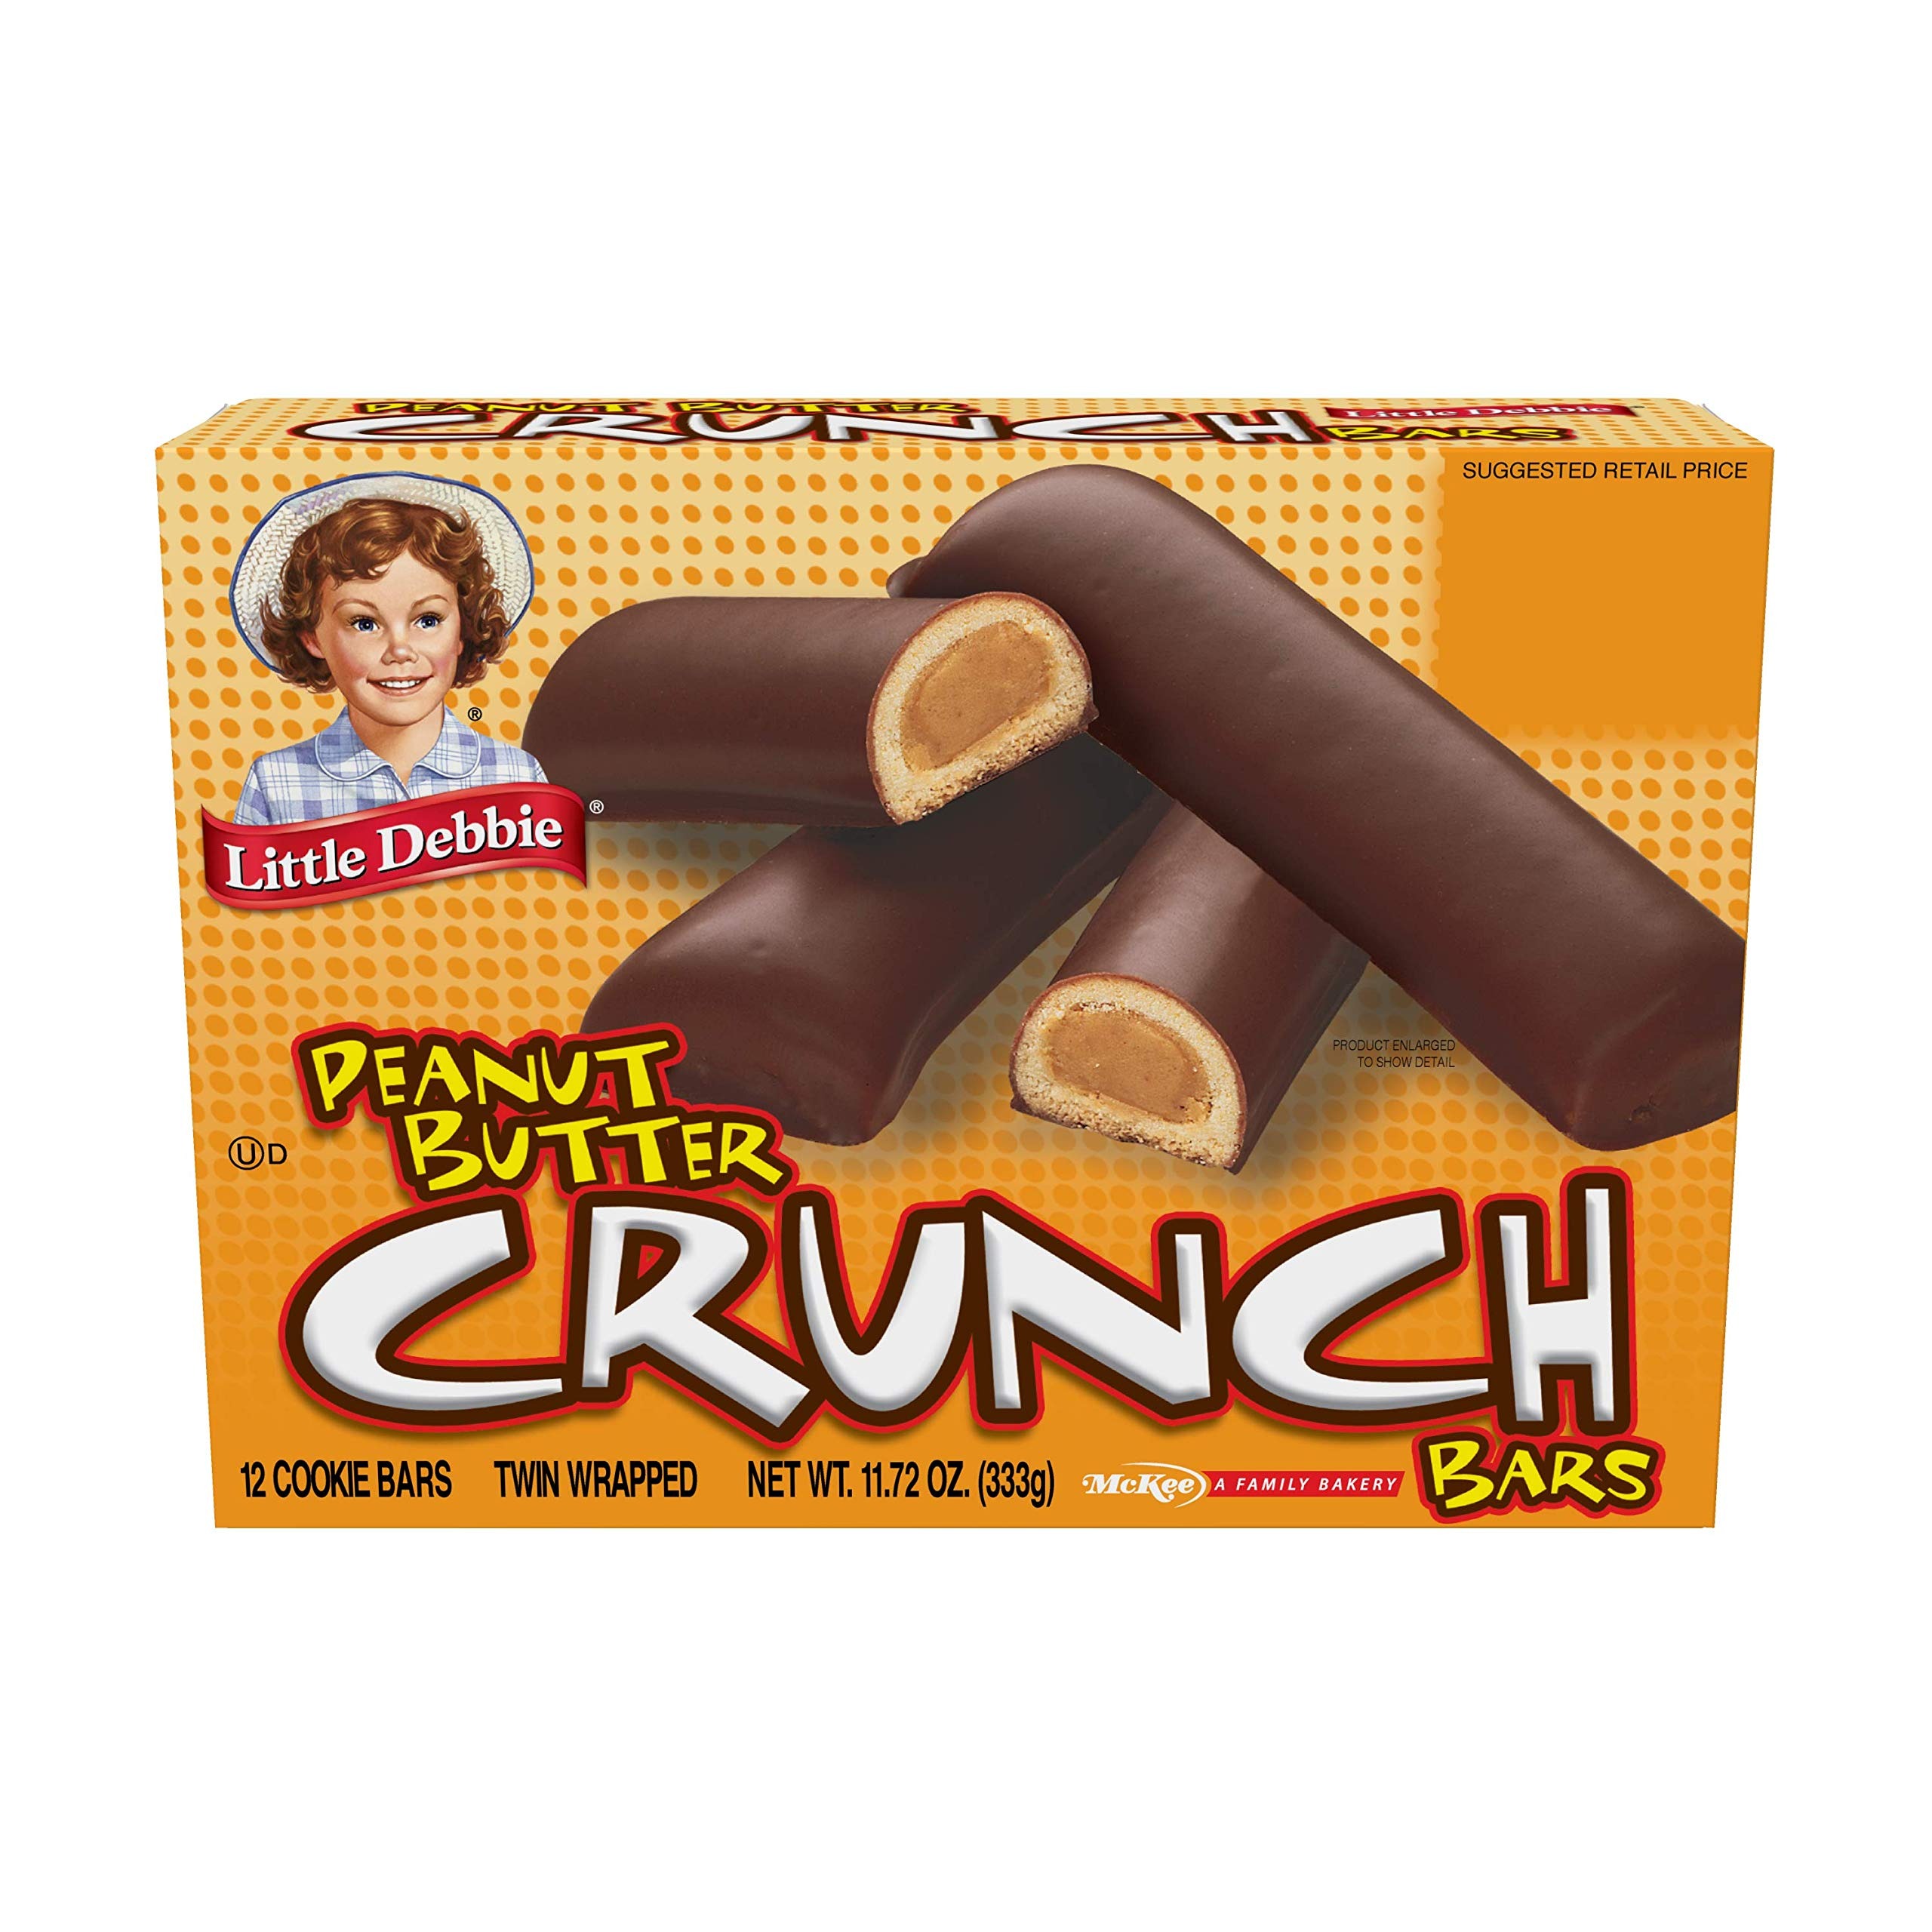
Item Name: Little Debbie Peanut Butter Crunch Bars, 11.72 Oz Box, 6 Twin Wrapped Cookies, 12Count
Bullet Point 1: Irresistibly crunchy, delightfully sweet and salty, and perfectly portable
Bullet Point 2: Perfect on-the-go snack
Bullet Point 3: 6 Twin wrapped packages per box
Bullet Point 4: Peanut Butter cookies are filled with real creamy peanut butter and coated in a chocolatey fudge.
Value: 11.72
Unit: Ounce

Price: 3.18